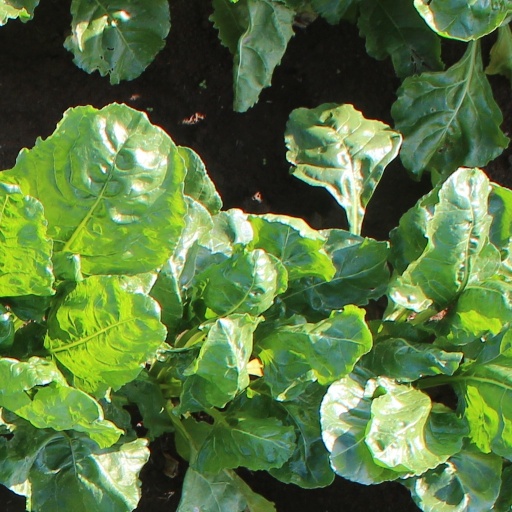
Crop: sugar beet